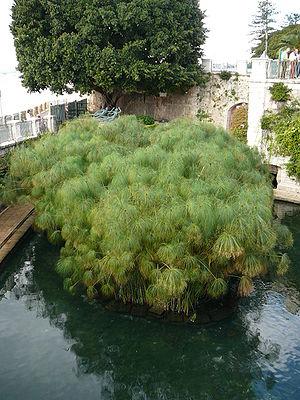
Fontaine d'Aréthuse, Syracuse, Sicile.